Aqeel Karim Dhedhi

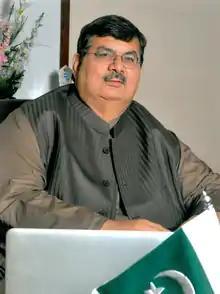

Aqeel Karim Dhedhi (born 18 July 1957) is a Pakistani business tycoon and stock trader who is the chairman of the AKD Group.